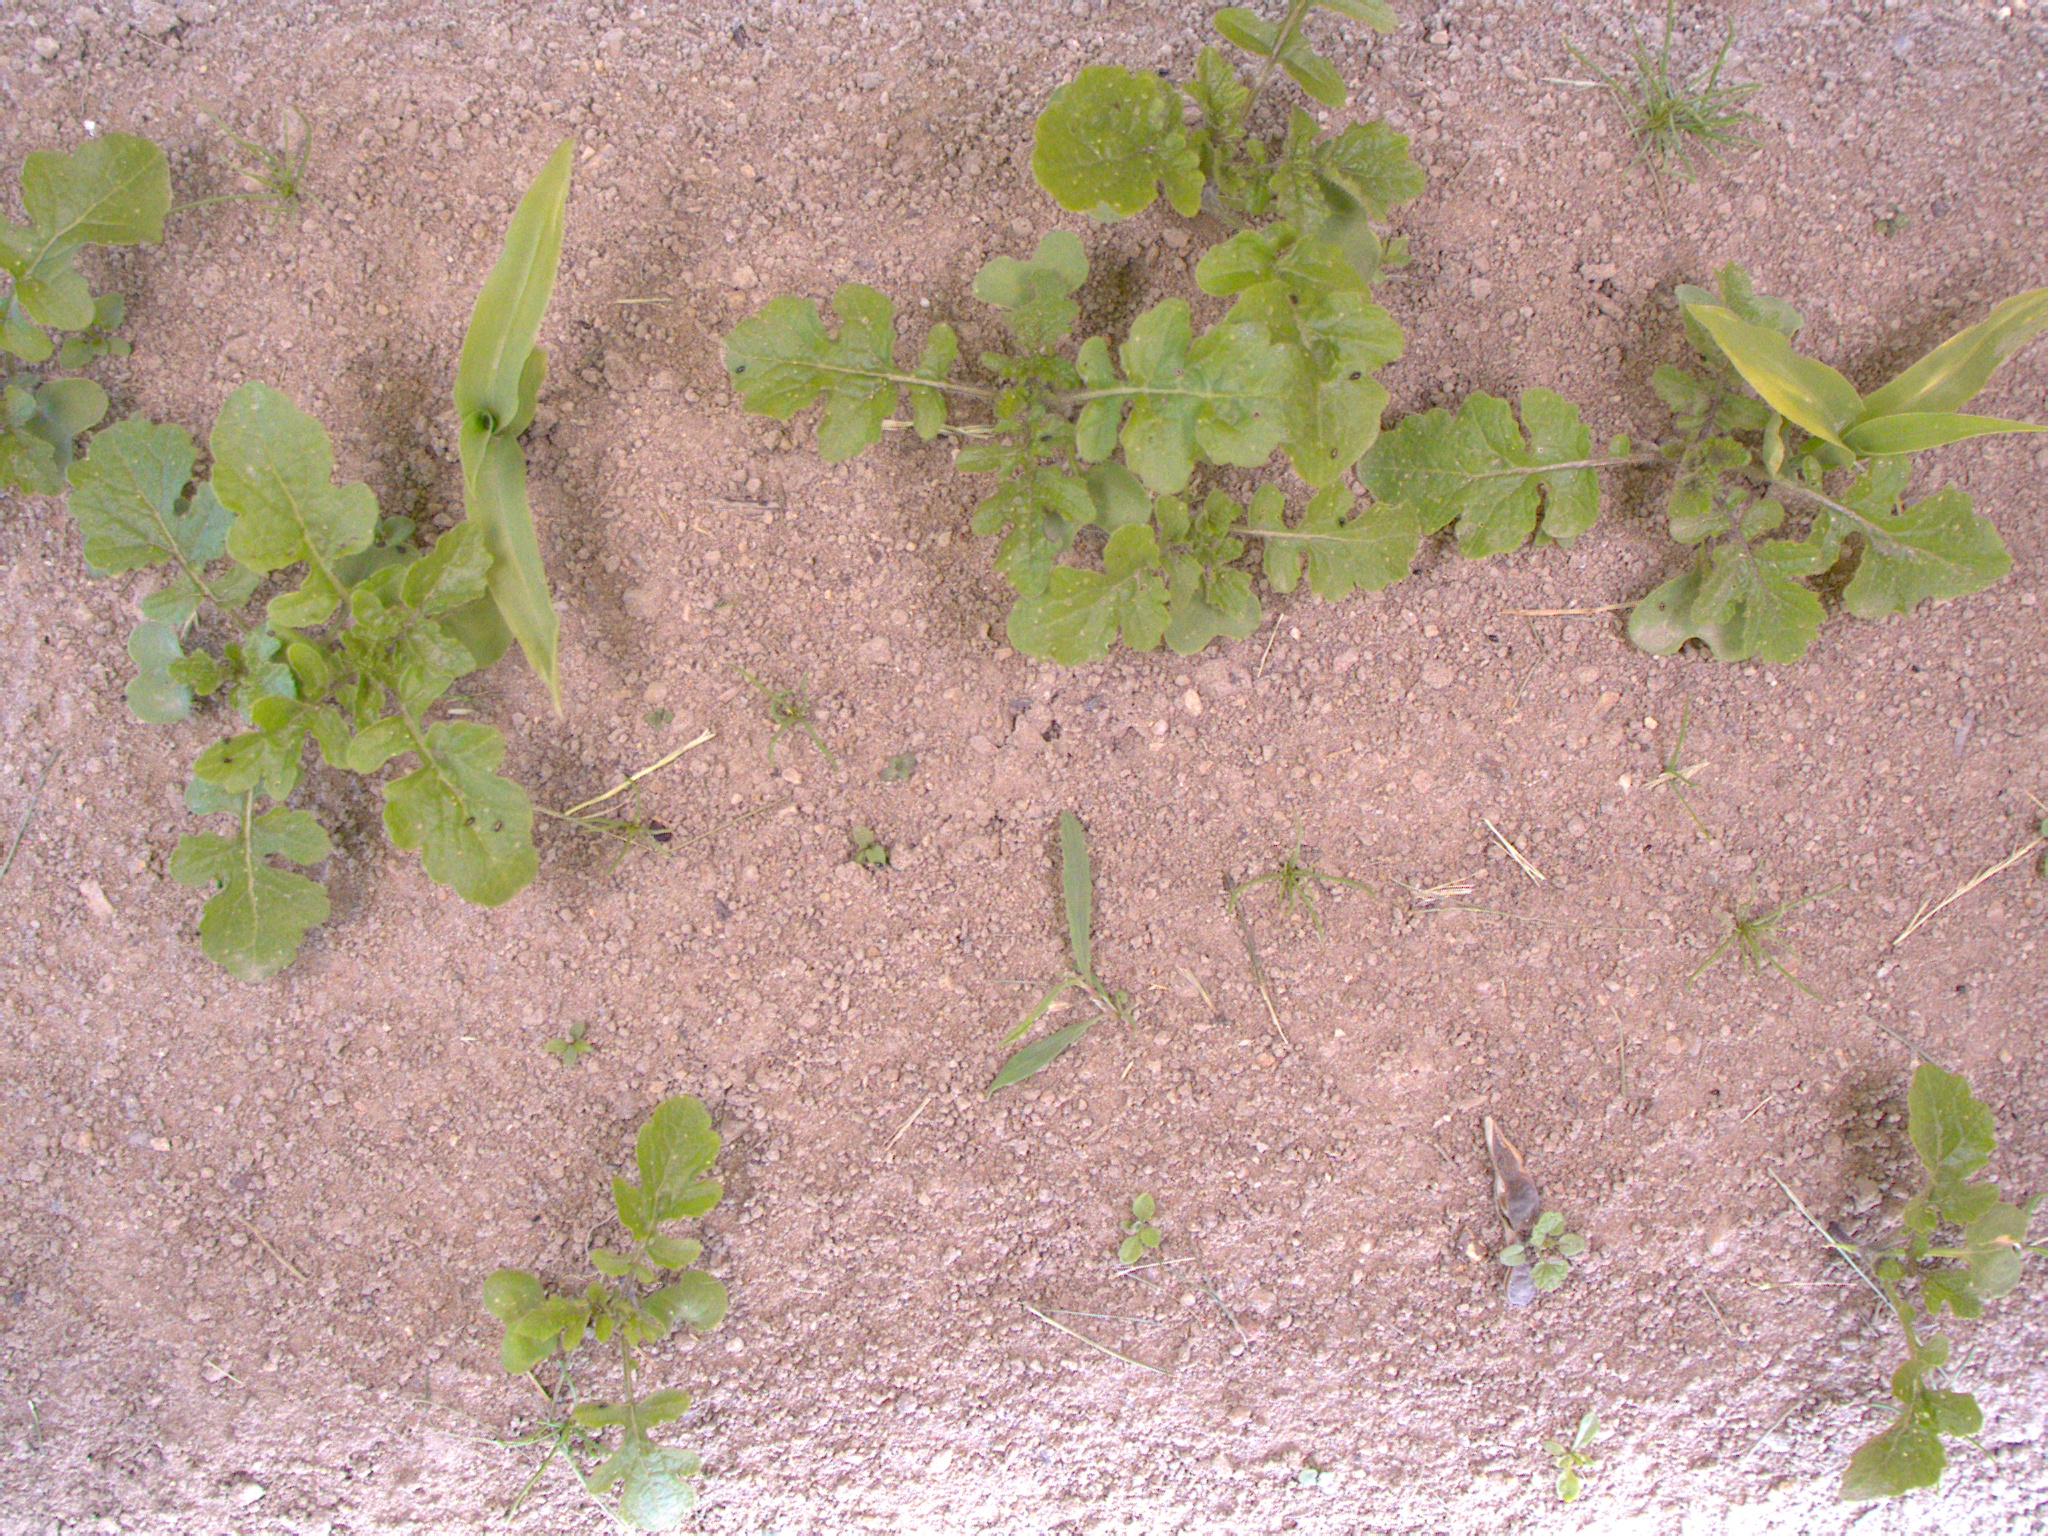
Crop: maize
Objects: maize, maize, stem_maize, stem_maize